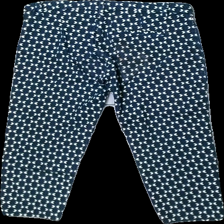
View: back
Type: Trousers
Category: Ladies
Brand: H&M
Colors: Blue, Black, White
Material: 86% cotton 14% cont?
Pattern: Other
Cut: Tight
Size: 36
Season: All
Stains: Minor
Damage: stained
Damage location: middle left
Damage 2: stained
Damage 2 location: middle right
Price range: <50
Recommended usage: Recycle
Description: Tight patterned trousers